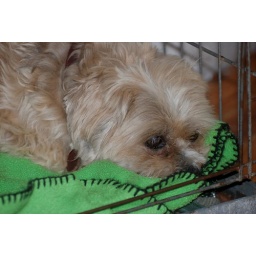
. . . .the door is never closed. . .he loves sleeping in there . . .